Wild turkey

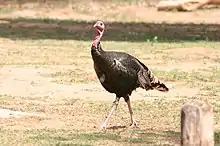
Rio Grande wild turkey has relatively long legs

This was the turkey subspecies Europeans first encountered in the wild: by the Puritans, the founders of Jamestown, the Dutch who lived in New York, and by the Acadians. Its range is one of the largest of all subspecies, covering the entire eastern half of the United States from Maine in the north to northern Florida and extending as far west as Minnesota, Illinois, and into Missouri. In Canada, its range extends into Southeastern Manitoba, Ontario, Southwestern Quebec (including Pontiac, Quebec and the lower half of the Western Quebec Seismic Zone), and the Maritime Provinces. They number from 5.1 to 5.3 million birds. They were first named 'forest turkey' in 1817, and can grow up to tall. The upper tail coverts are tipped with chestnut brown. Males can reach in weight. The eastern wild turkey is heavily hunted in the Eastern USA and is the most hunted wild turkey subspecies.